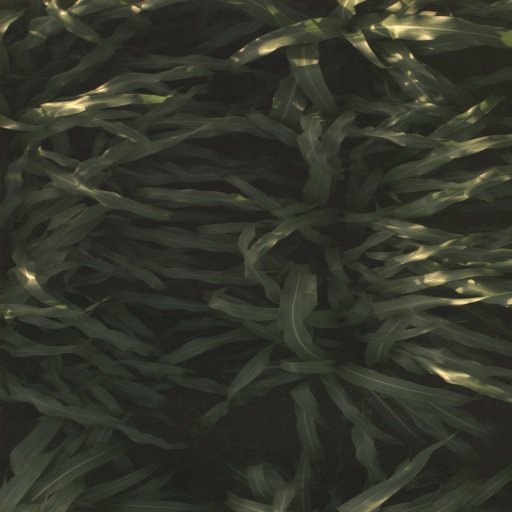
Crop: sorghum